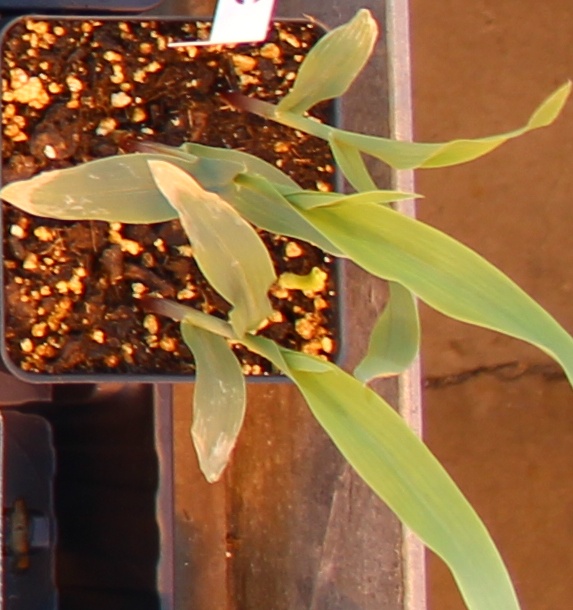
Label: Corn